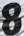
Number: 8